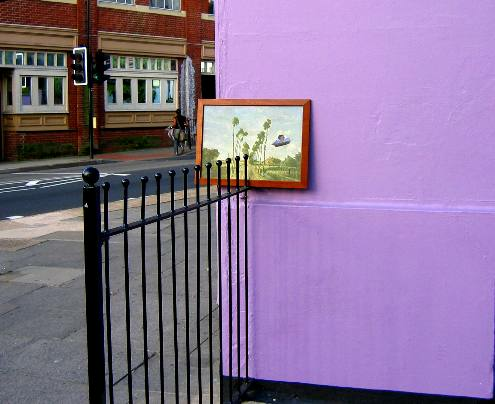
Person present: No